Wulf and Eadwacer

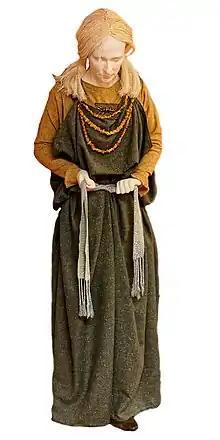
Anglo-Saxon woman's attire (West Stow Anglo Saxon Village)

The most conventional interpretation of the poem is as a lament spoken in the first person by an unnamed woman who is or has in the past been involved with two men whose names are "Wulf" and "Eadwacer" respectively. Both of these are attested Anglo-Saxon names, and this interpretation is the basis for the common titling of the poem (which is not based on any other manuscript evidence). However, even this point proves controversial. Some interpretations favour a single male character, and virtually all commentaries acknowledge the possibility, though this is the less orthodox of the two views. In recognition of this fact, for example, preeminent Old English scholar Michael Alexander has chosen the title ""Wulf"" for his own reproduction of it in "The Earliest English Poems" (Penguin, 1973). It has also been known to be titled simply as "Eadwacer". The title "Wulf and Eadwacer", however, though editorial, has gained such widespread acceptance over time that in the majority of texts it is accepted regardless of the treatment of the titular name(s) and character(s).